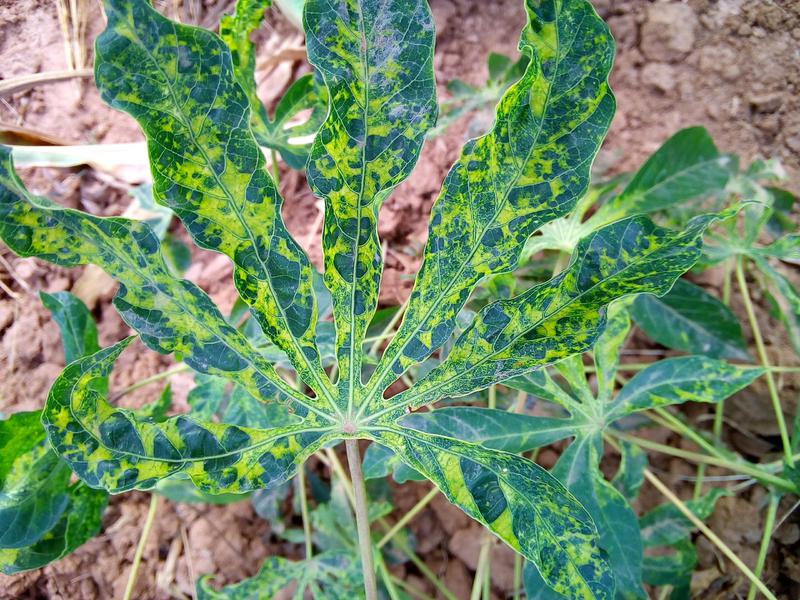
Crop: cassava
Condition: mosaic_disease